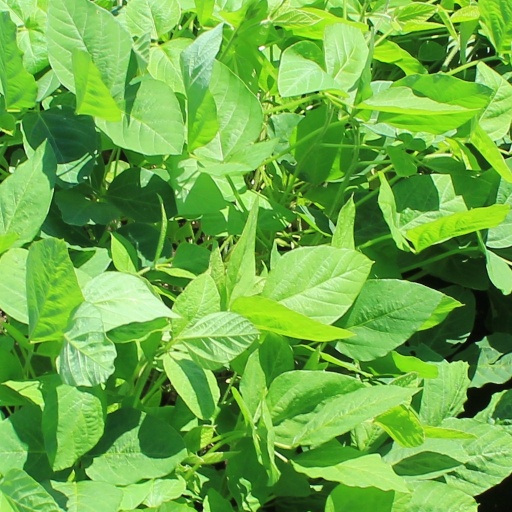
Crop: soybean